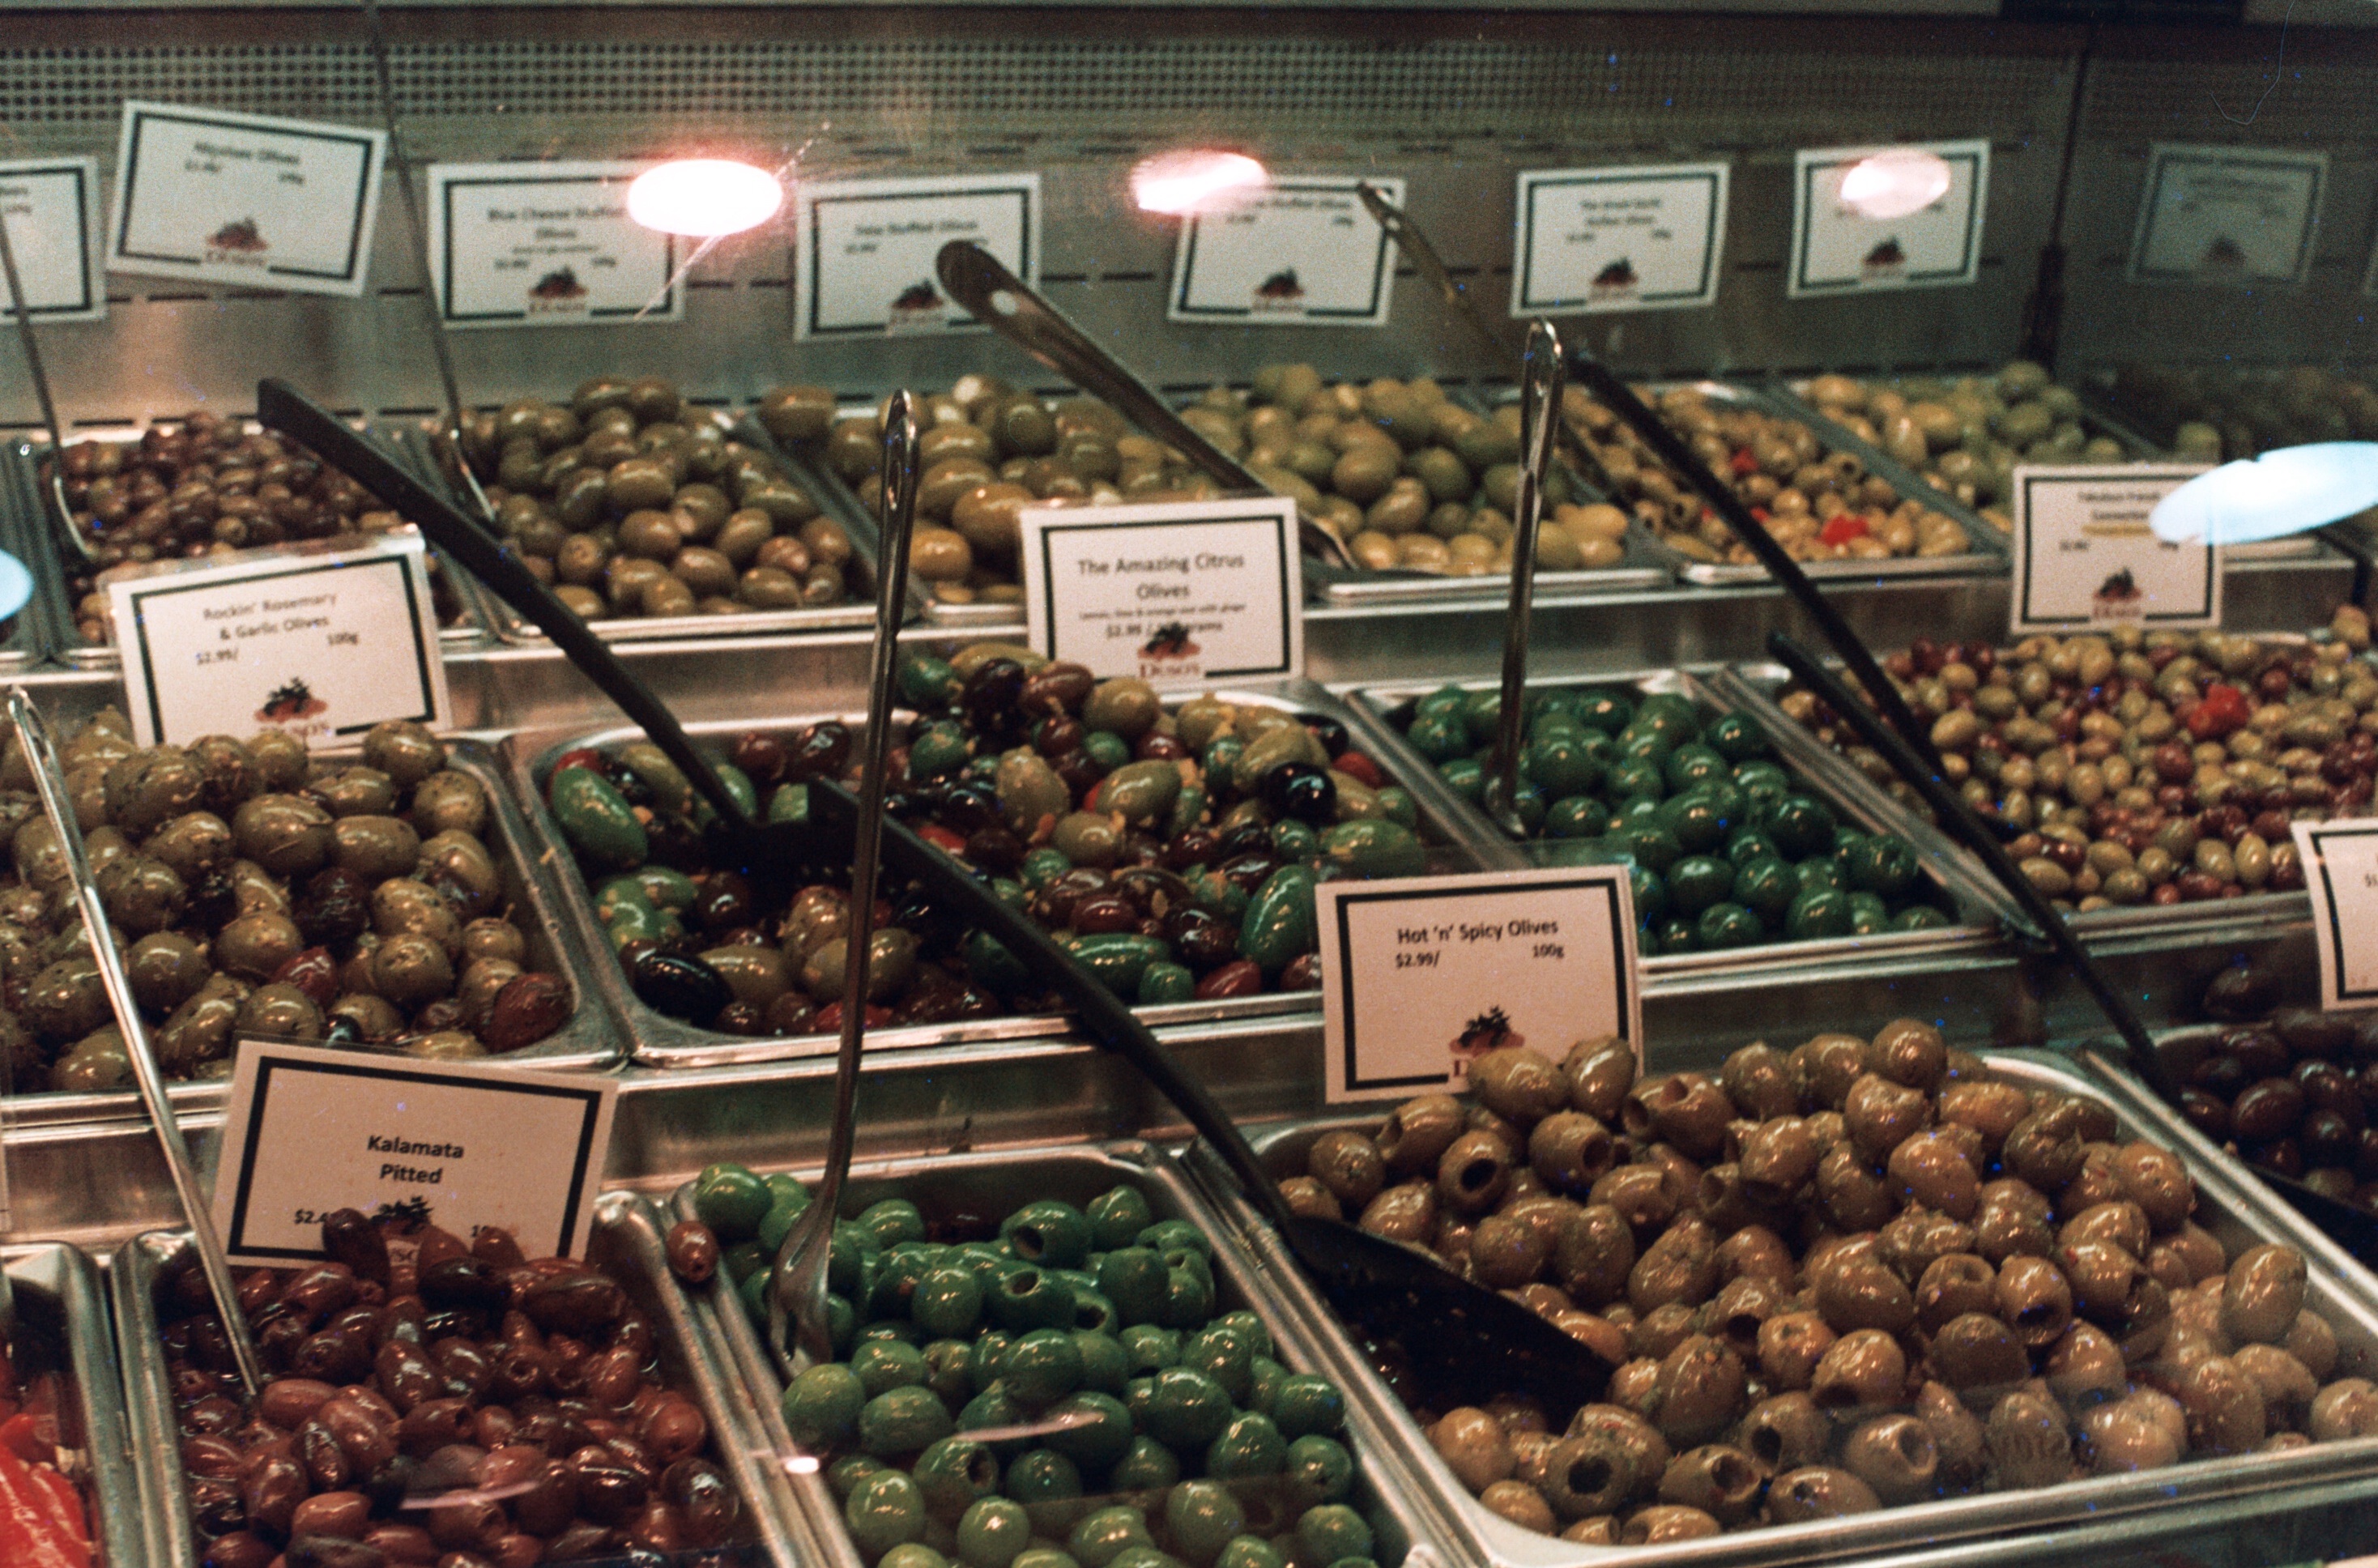
plant, city, film, food, produce, vegetable, canon, vancouver, market, marketplace, snack, public space, salty, indoors, 50mm, ae1, supermarket, grocery store, olives, lomography, showcase, analogue, granville, lomography800, fd50mmf14, local food, whole food, kalamata, human settlement, greengrocer